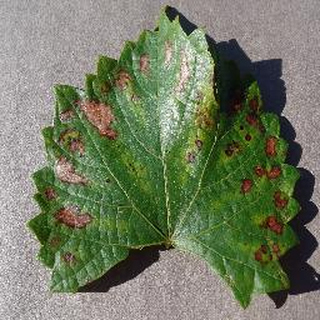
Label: grape_esca_black_measles